Mount Fuji

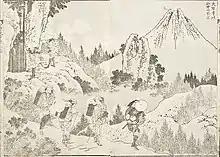
A view of Mount Fuji from the Taisekiji temple as depicted by the woodblock artist Katsushika Hokusai. "The one hundred views of Mount Fuji". From the Elizabeth Joan Tanney estate, .

The forest at the northwest base of the mountain is named Aokigahara. Folk tales and legends tell of ghosts, demons, yūrei and yōkai haunting the forest, and in the 19th century, Aokigahara was one of many places where poor families abandoned the very young and elderly. Approximately 30 suicides have been counted yearly, with a high of nearly 80 bodies in 2002. The recent increase in suicides prompted local officials to erect signs that attempt to convince individuals experiencing suicidal intent to re-think their desperate plans, and sometimes these messages have proven effective. The numbers of suicides in the past creates an allure that has persisted across the span of decades.